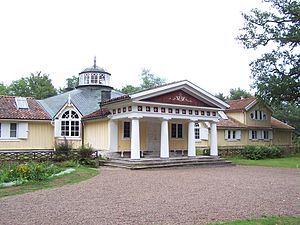
Skärva herregård
Skärva herregårds hovedbygning
Skärva herregård er det landsted, som skibsbyggeren Fredric Henric af Chapman lod bygge på fastlandet 1785-86, lige nordvest for Karlskrona og øst for Nättraby, i Blekinge län, Sverige. Herregården er i dag privatejet og har siden 1976 været et bygningsminde. Den indgår også i verdensarven sammen med Flådehavnen Karlskrona, og ligger desuden i Skärva naturreservat.